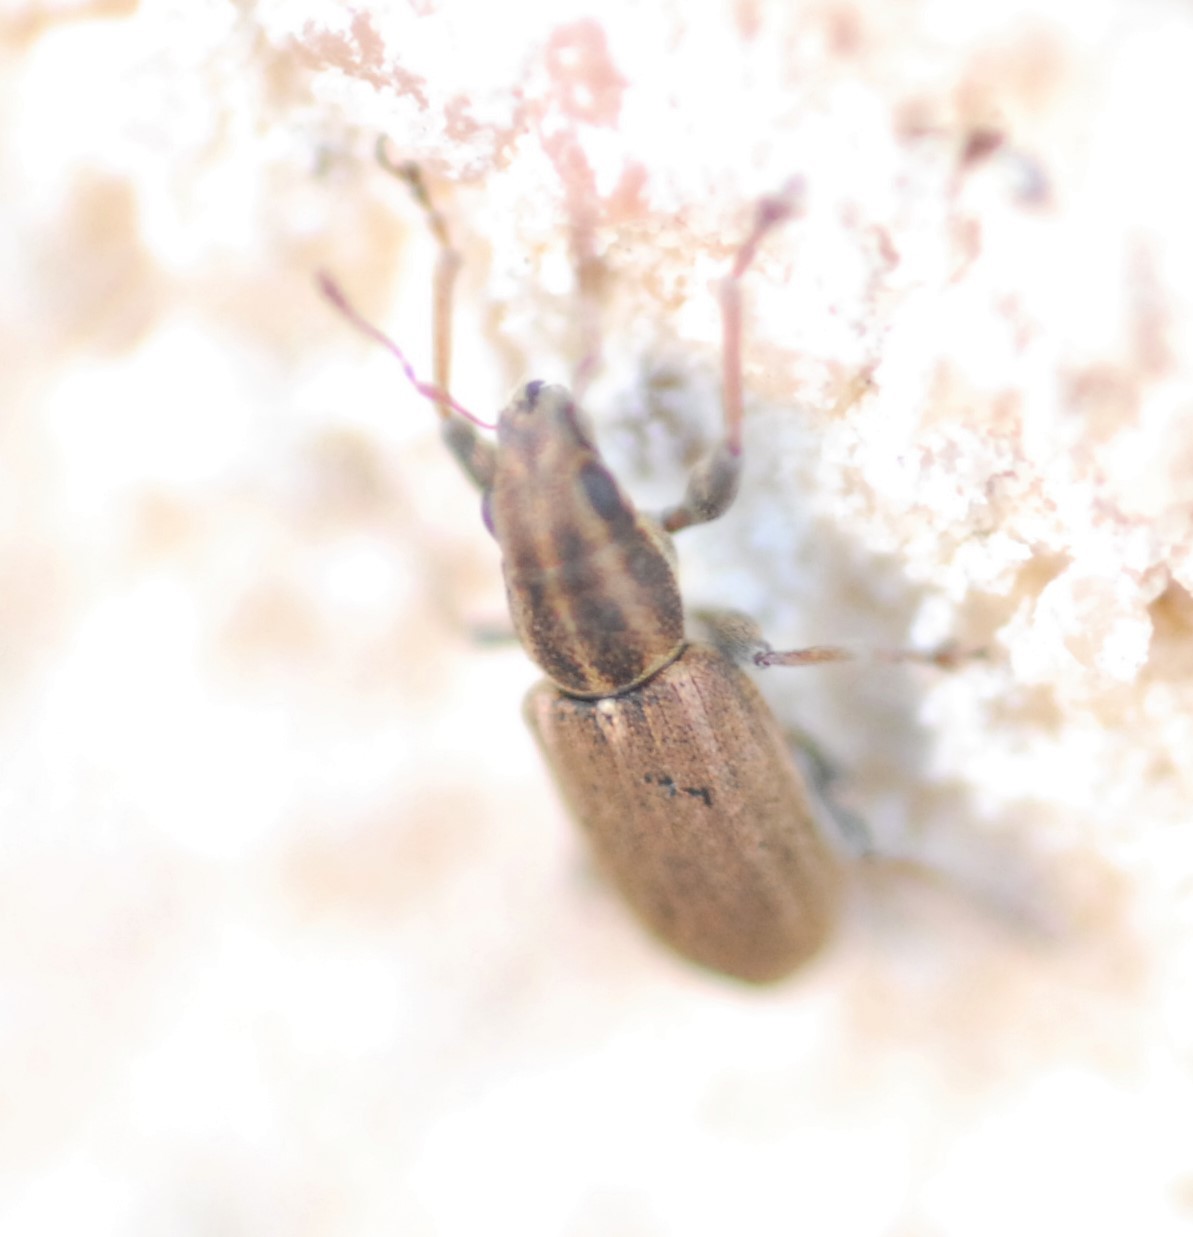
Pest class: pea_leaf_weevil